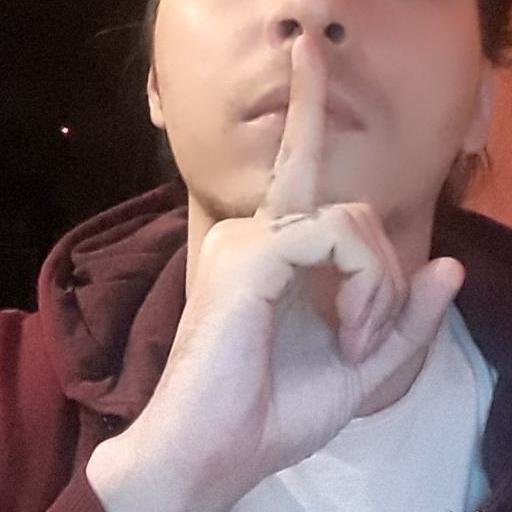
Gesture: mute